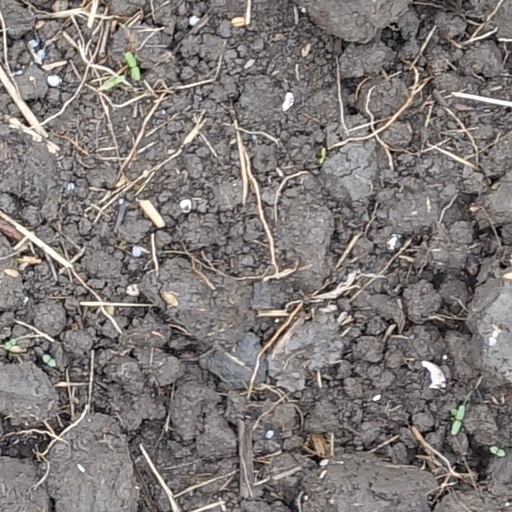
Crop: wheat